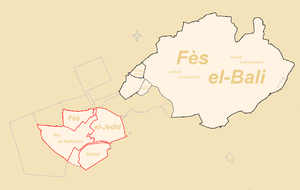
Plan de Fès sous les Mérinides.
Fès, ville impériale du Maroc fondée à la fin du VIIIᵉ siècle et ancienne capitale sous les dynasties des Idrissides, des Mérinides, des Wattassides et pendant une partie de l'ère des Alaouites, a été défendue au long de son histoire par des fortifications consistant en une série de remparts, de forts et de casbahs.